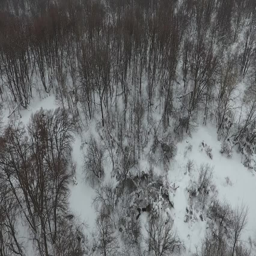
wild boars in the forest